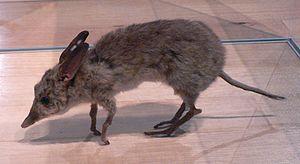
Le Bandicoot à pied de porc est un petit marsupial herbivore des plaines arides ou semi-arides de l'intérieur de l'Australie. C'est la seule espèce du genre monospéfique Chaeropus, dans la famille des Chaeropodidae.